Greater Ontario Junior Hockey League

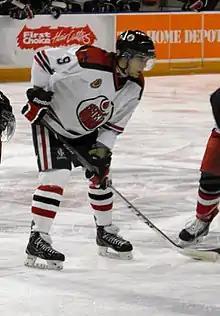
Brantford 99ers player during 2013–14 season.

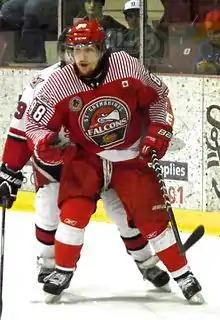
St. Catharines Falcons player 2014 playoffs.

In the late 1990s, the Western Ontario Junior B Hockey League began complaining about their top level players being pulled from their teams at trade deadline time by Ontario Provincial Junior A Hockey League clubs without permission or compensation. A common view in Southern Ontario Junior B circles is that Junior "A" and Junior "B" are approximately the same skill level. In fact the OPJHL was known as the Central Ontario Junior B Hockey League until 1993, as well the Metro Junior A Hockey League which folded in 1998 was a Junior "B" league until 1991.